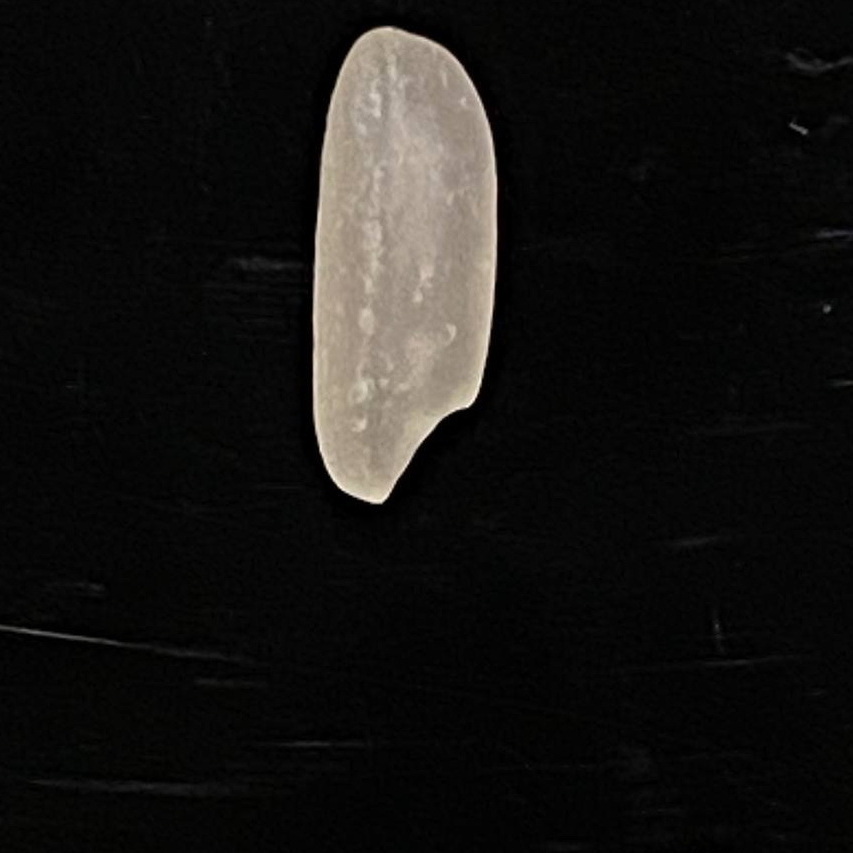
Rice variety: Subol_Lota